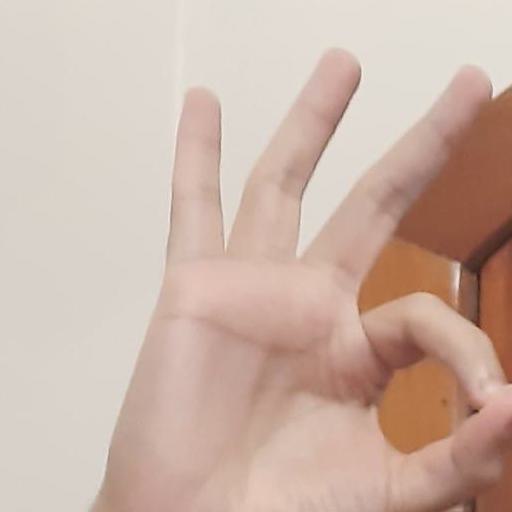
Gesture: ok